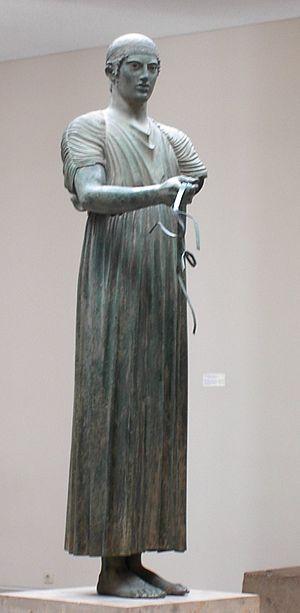
La robe Delphos est une robe inventée en 1907 par Mariano Fortuny y Madrazo et sa femme Henriette Negrin. Ce vêtement de soie a suscité un grand intérêt, tant par la liberté de mouvement qu'il permet, que pour sa technique de fabrication, rompant avec les créations habituelles des couturiers, plus rigides.